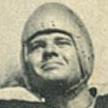
Age: 23